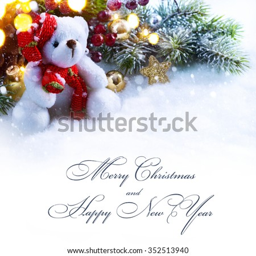
christmas background with a festive ornament and fir tree in snow